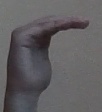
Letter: haa